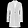
Label: Coat